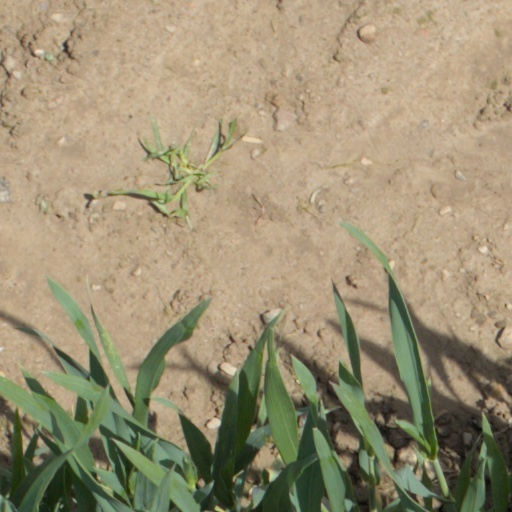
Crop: wheat